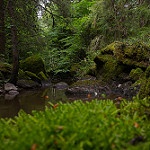
Scene: Outdoor